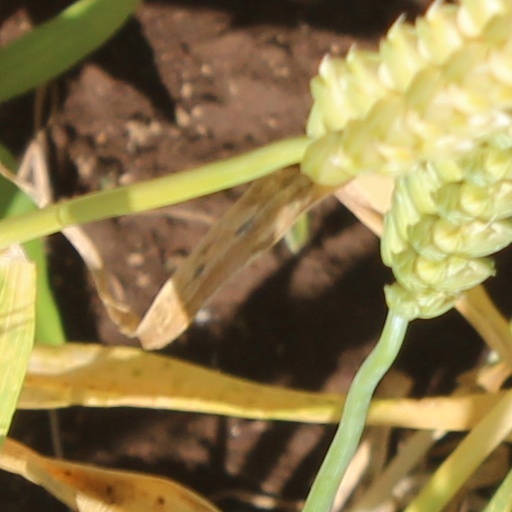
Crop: wheat